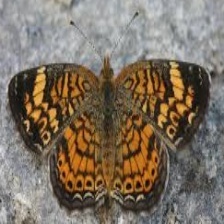
Species: CRECENT